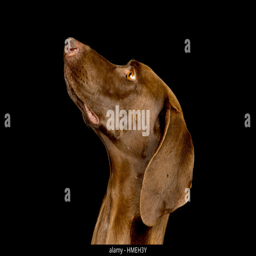
portrait of a short haired pointer with a plain black background